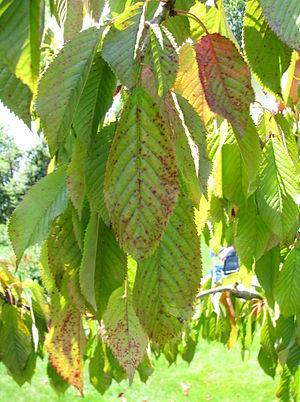
Le terme cerisier est un nom vernaculaire générique qui désigne en français plusieurs espèces d'arbres du genre Prunus de la famille des Rosaceae. Ce sont soit des arbres fruitiers donnant des cerises, soit des arbres ornementaux originaires d'Asie Orientale plantés uniquement pour leurs fleurs et dont les fruits sont insignifiants.
La Criblure à Coryneum est une maladie provoquée par un champignon ascomycète Stigmina carpophila, originellement nommé Coryneum beijerinckii. Il s’agit d’une maladie cryptogamique attaquant l'ensemble des parties aériennes de l'arbre qui s'attaque aux cerisiers, prunier, pêchers, amandiers et abricotiers. Les feuilles présentent des points violets qui deviennent bientôt des trous. Ce criblage caractéristique du feuillage a donné le nom populaire de la maladie : criblure, maladie criblée ou « coup de fusil ».